Karma Cartel

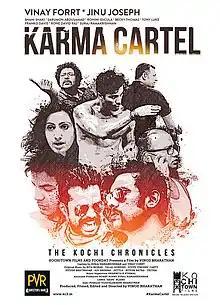
Poster

Karma Cartel is a 2011 Malayalam-language film produced and directed by Vinod Bharathan.